Adam Steltzner

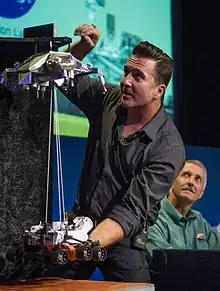
Steltzner demonstrates the "Curiosity" sky crane landing system

Steltzner is employed at NASA's Jet Propulsion Laboratory where he designed, tested and built the sky crane landing system for the "Curiosity" rover. Steltzner was phase lead and development manager for EDL (Entry, Descent and Landing) of the lander, which successfully landed on Mars on August 5, 2012. The sky crane was an entirely new technology system, Steltzner said of it "When people look at it...it looks crazy. That's a very natural thing. Sometimes when we look at it, it looks crazy. It is the result of reasoned, engineering thought. But it still looks crazy." The sky crane allows for a precise landing ellipse opening up many areas of Mars for exploration that were previously inaccessible due to uneven terrain.